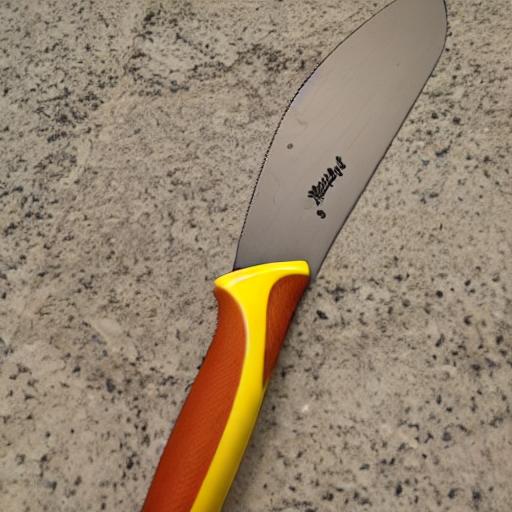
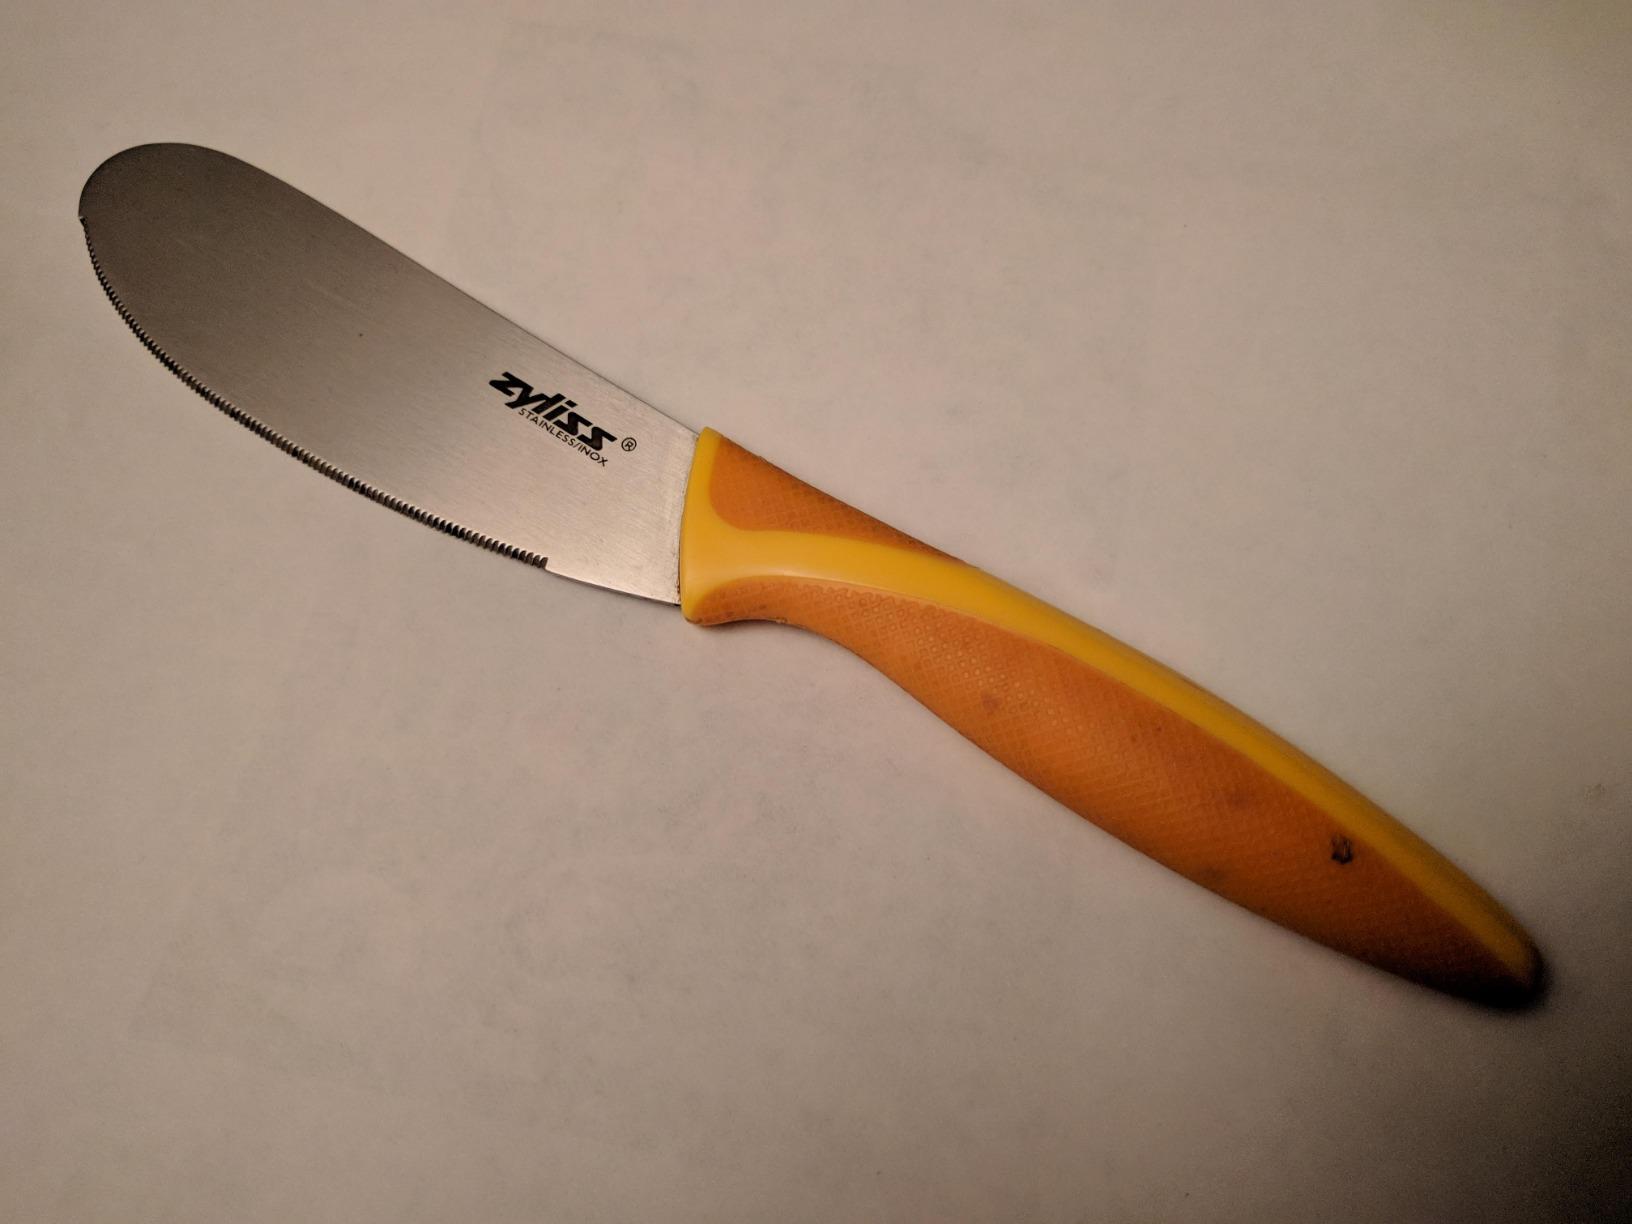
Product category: items_knife
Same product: no